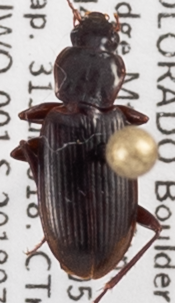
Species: Calathus advena
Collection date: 2018-07-31
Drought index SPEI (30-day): -0.556
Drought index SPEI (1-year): -0.62
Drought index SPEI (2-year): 0.23